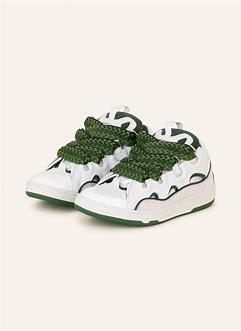
Brand: Lanvin
Model: Curb